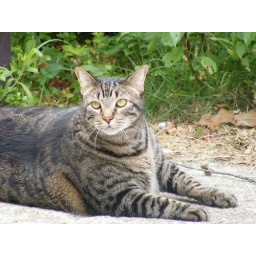
our fat cat bear in the backyard